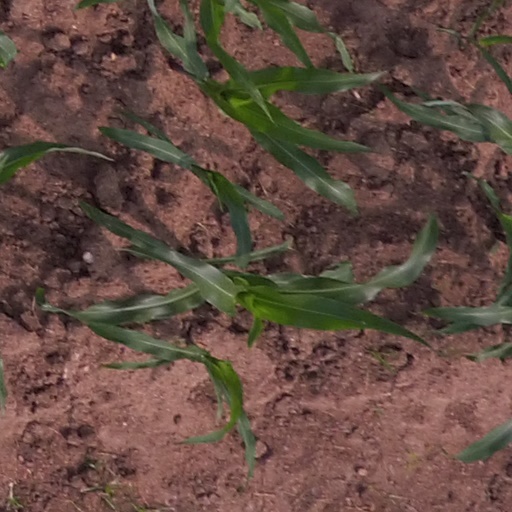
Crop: maize; corn